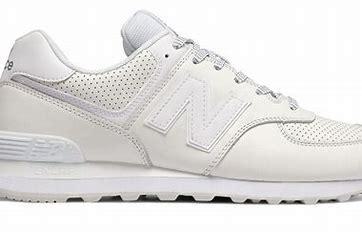
Brand: New
Model: Balance 574